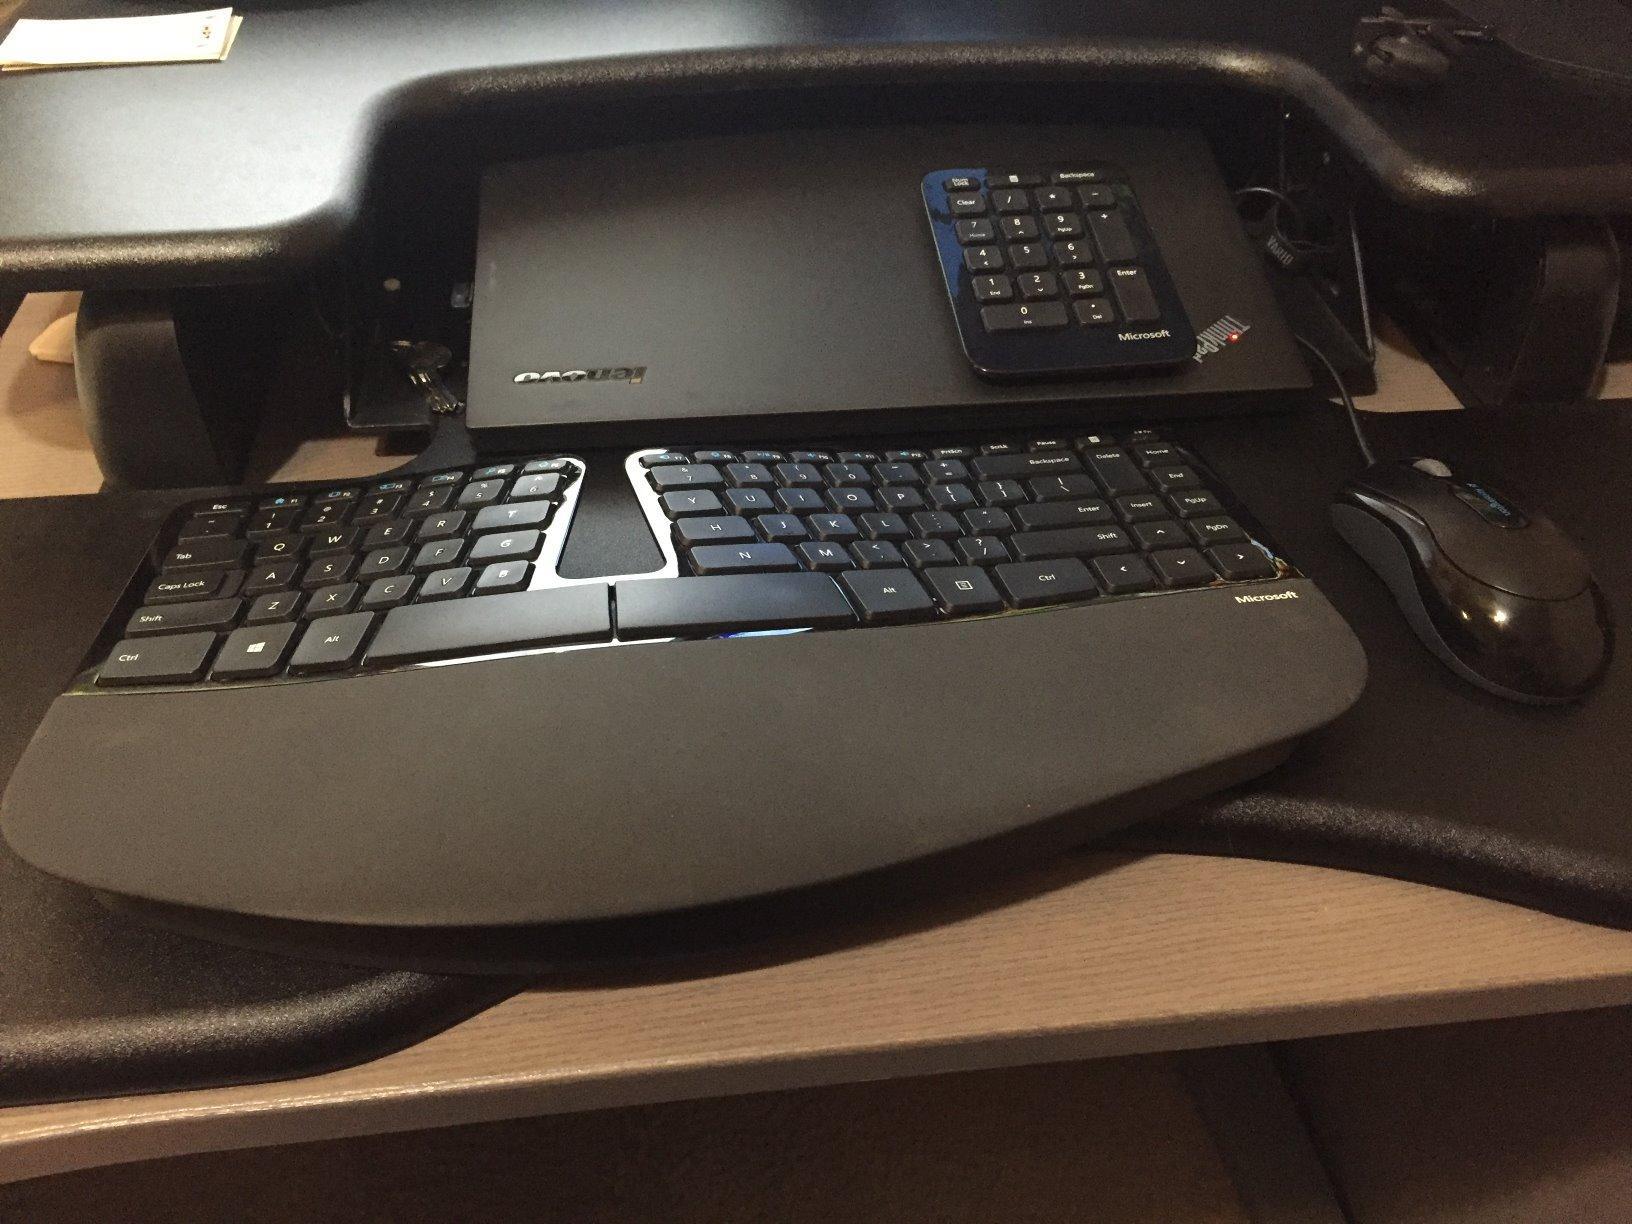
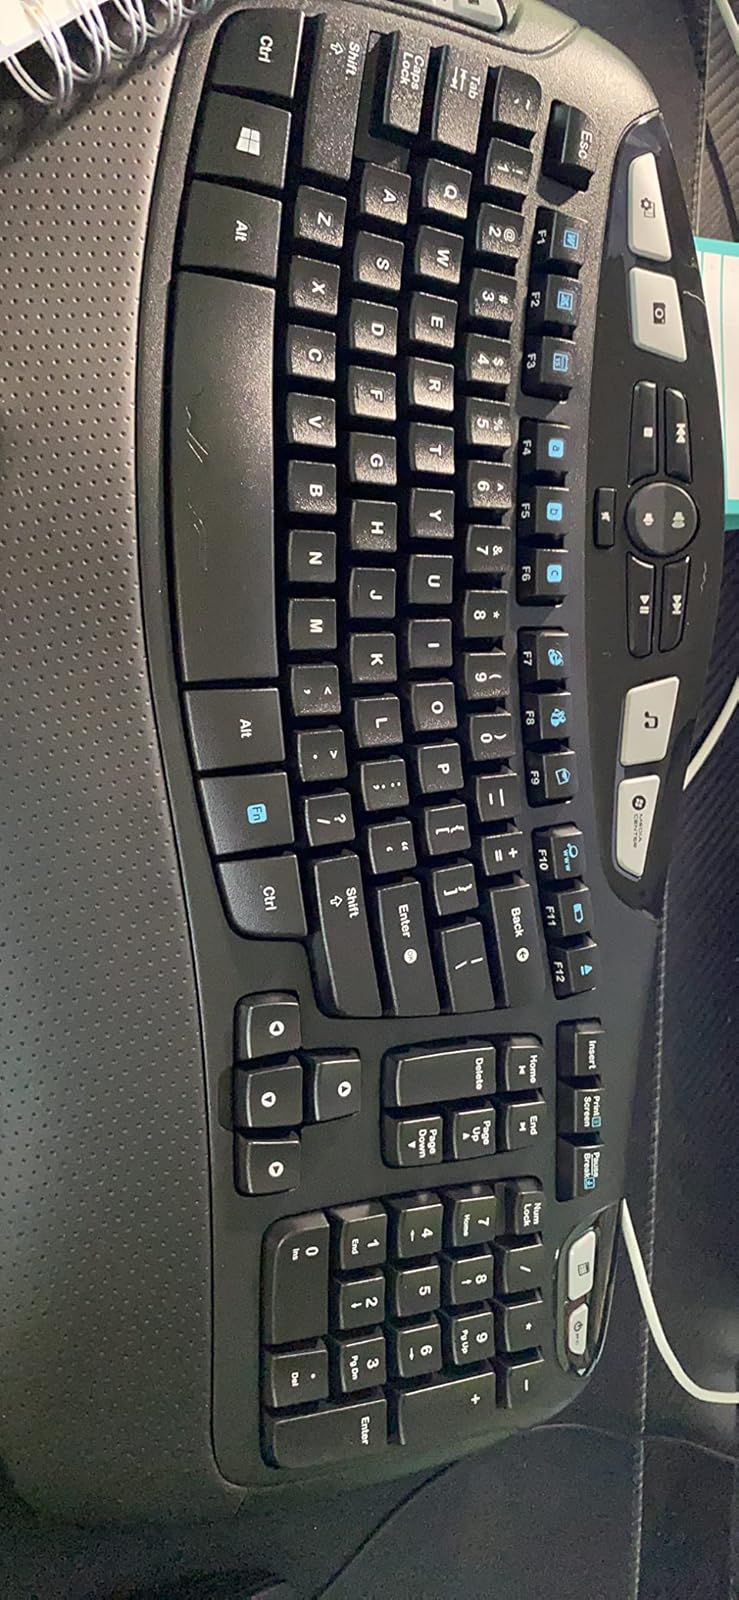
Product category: keyboard
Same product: no